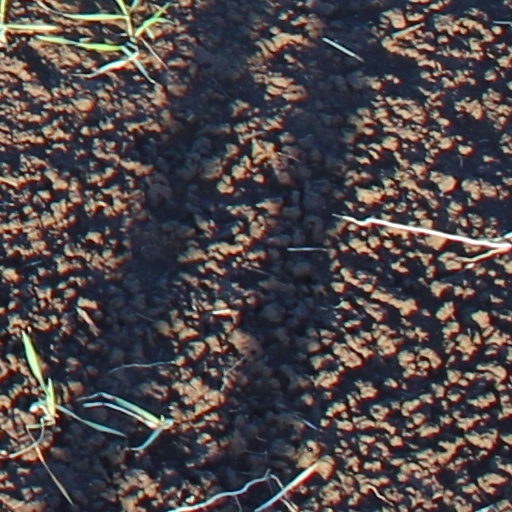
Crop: wheat